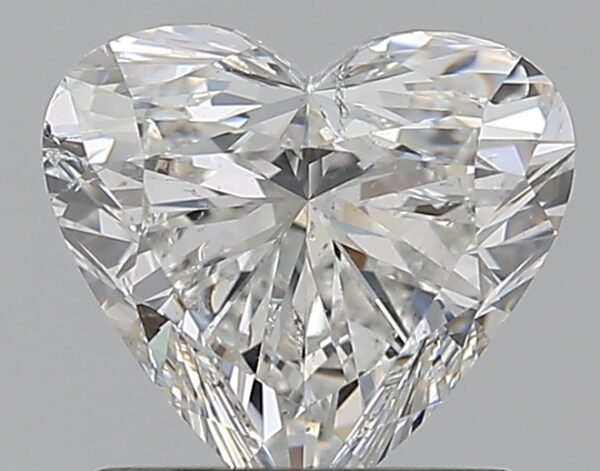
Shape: heart
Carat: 1.01
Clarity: SI1
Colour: F
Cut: VG
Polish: EX
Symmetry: VG
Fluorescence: N
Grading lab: GIA
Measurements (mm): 6.37 x 6.92 x 3.95